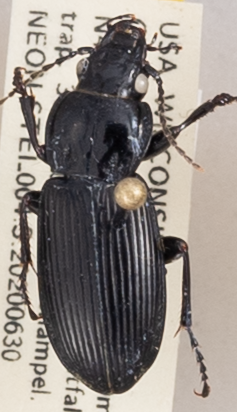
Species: Pterostichus melanarius melanarius
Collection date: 2020-06-30
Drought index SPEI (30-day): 0.438
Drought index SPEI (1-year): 1.01
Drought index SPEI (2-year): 2.09